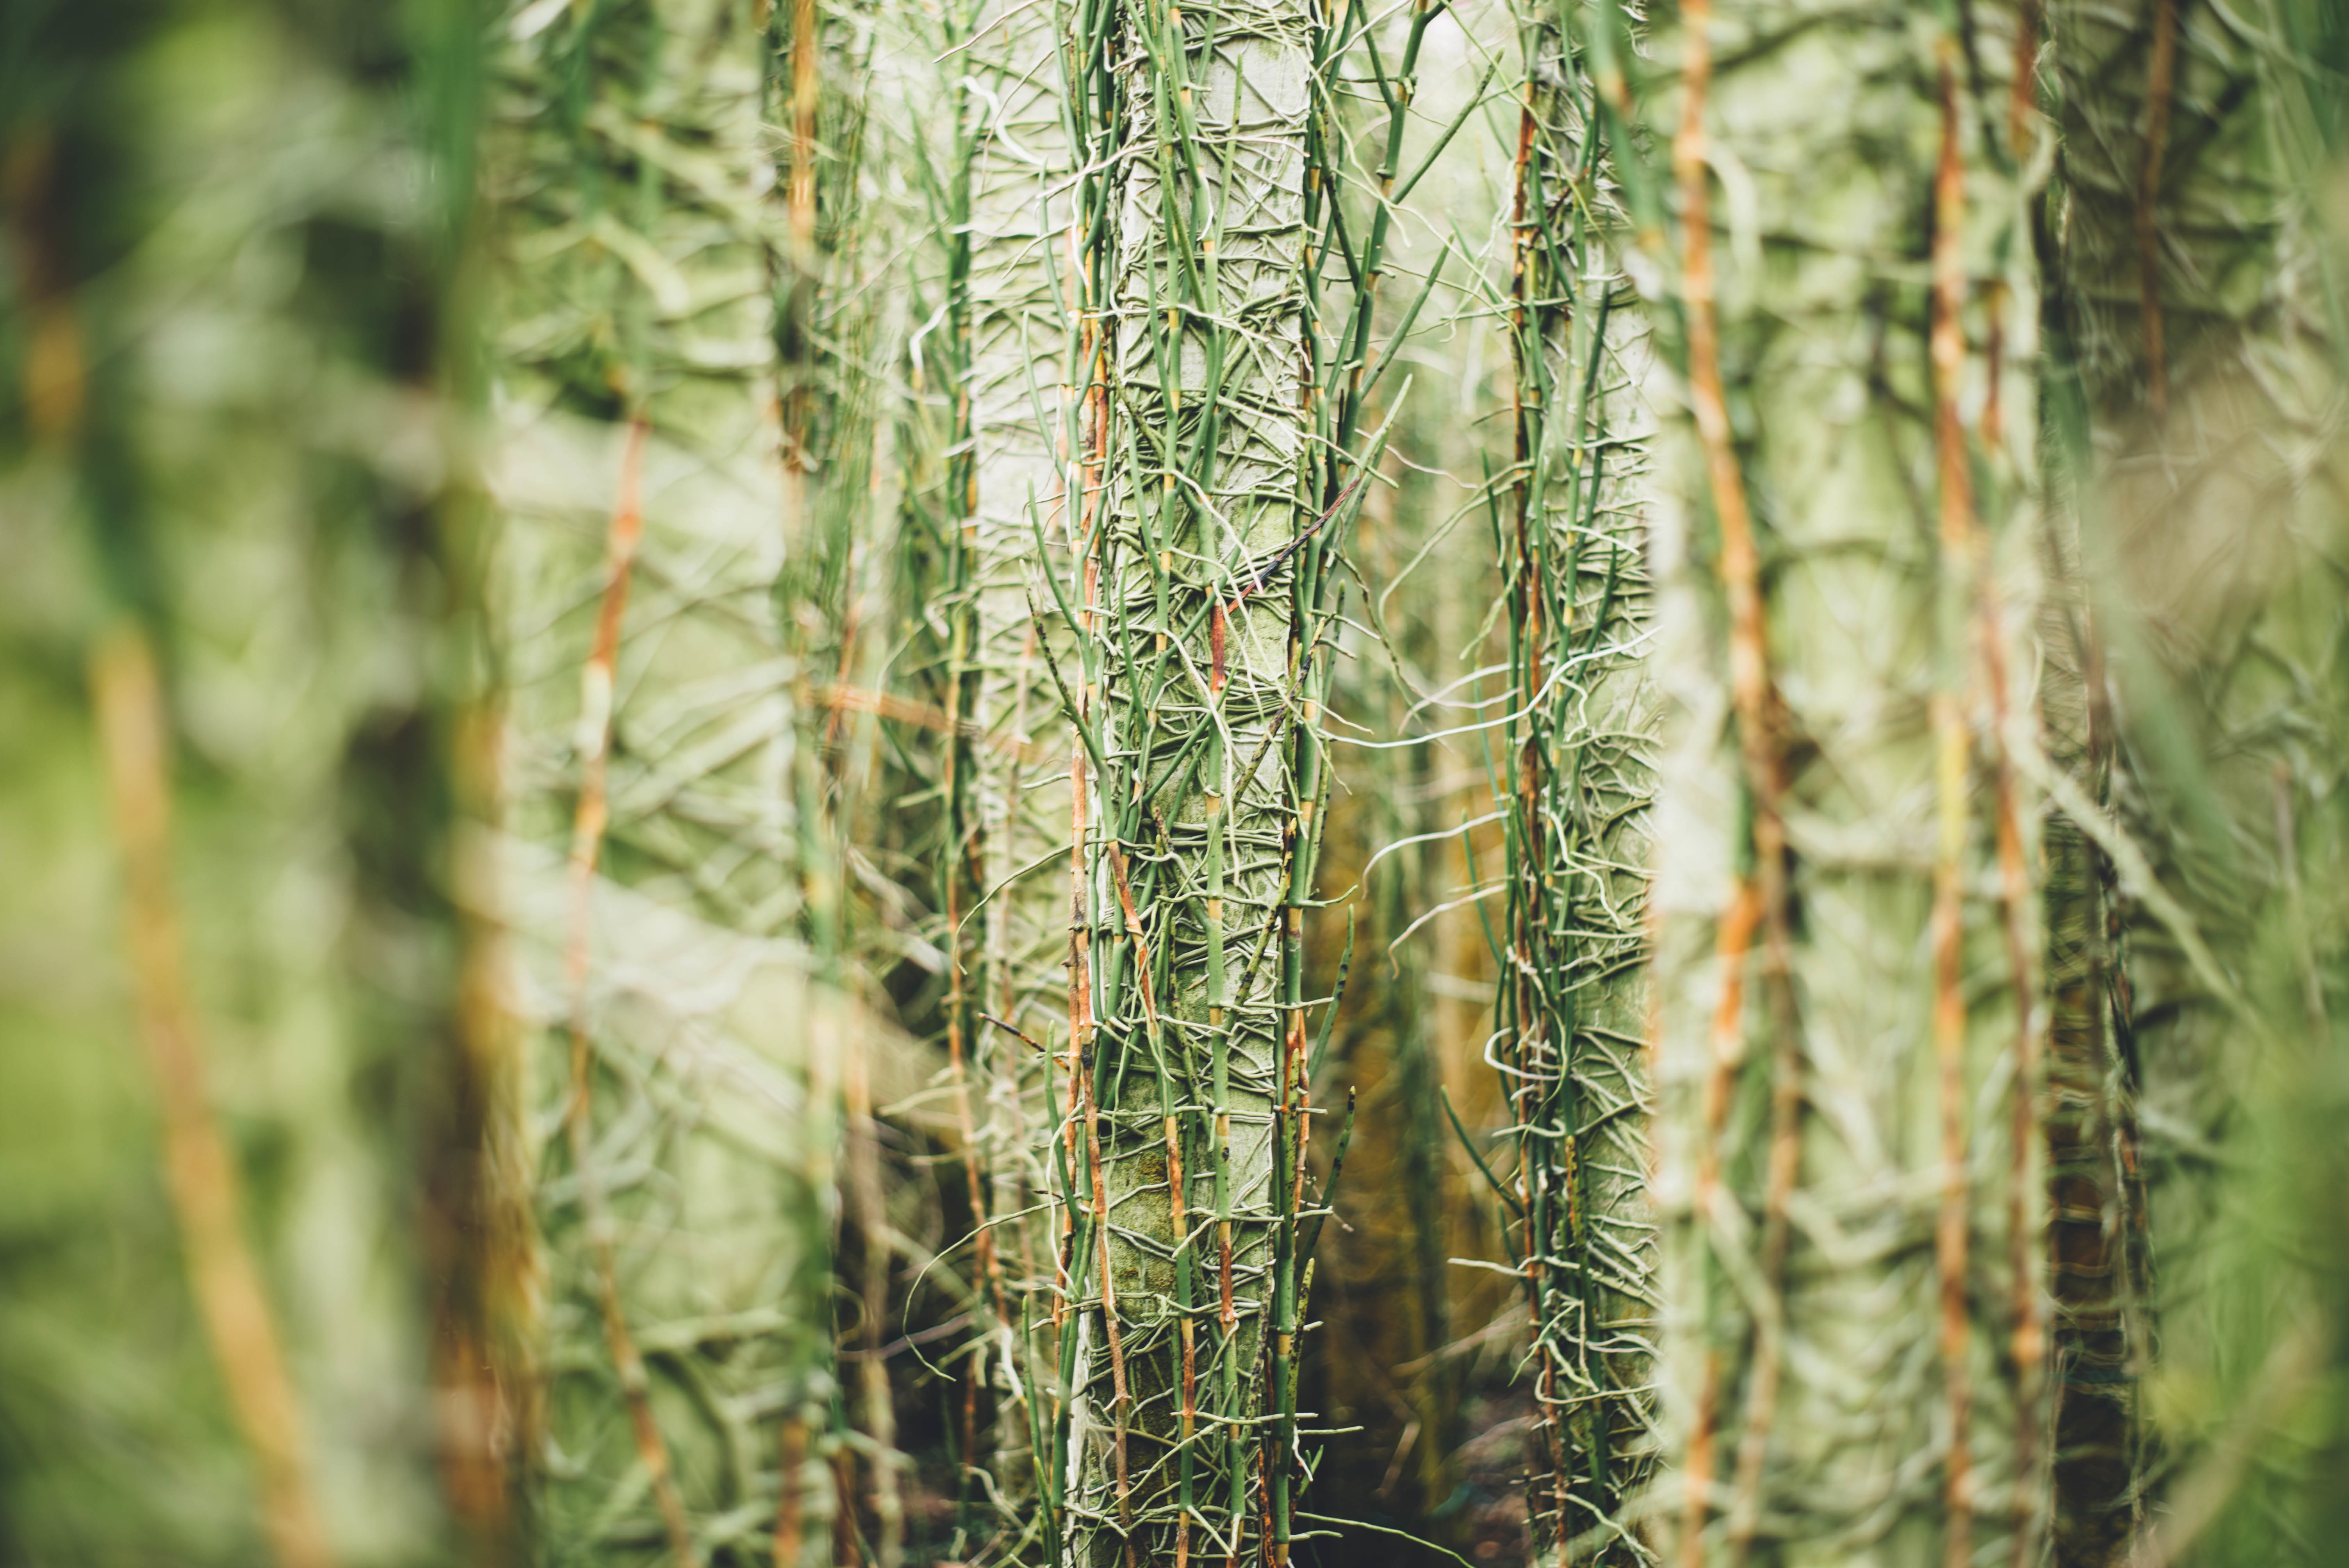
tree, forest, grass, branch, plant, leaf, trunk, green, botany, flora, woodland, habitat, ecosystem, flowering plant, natural environment, grass family, plant stem, woody plant, land plant